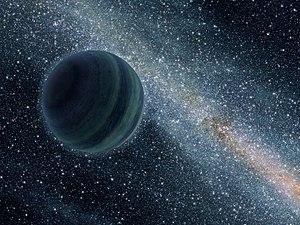
Est appelée planète X toute planète hypothétique supposée se situer au-delà de Neptune. Si un tel objet existait, il serait alors la neuvième planète du système solaire.
Un objet libre de masse planétaire est un objet possédant la masse d'une planète mais qui n'est attaché gravitationnellement à aucune étoile ou naine brune : il erre dans l'espace comme un objet indépendant. L'astronome Gibor Basri a proposé une définition plus large, sous le nom de planémo afin d'englober les objets de la taille d'une planète ou d'une planète naine, qu'ils soient isolés ou en orbite autour d'un astre central, mais celle-ci n'a pas été retenue pour l'instant.